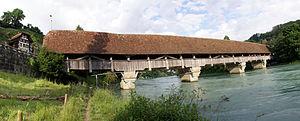
Cette liste présente la moitié des biens culturels d'importance nationale dans le canton de Berne. Cette liste correspond à l'édition 2009 de l'Inventaire Suisse des biens culturels d'importance nationale pour le canton de Berne. Il est trié par commune et inclus : 345 bâtiments séparés, 43 collections et 30 sites archéologiques et 4 cas particuliers.